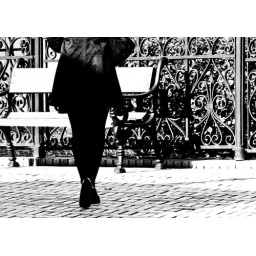
Legs in black and white